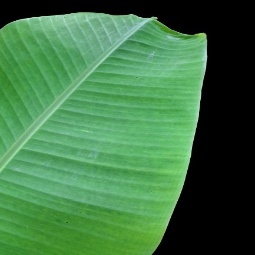
Label: Healthy